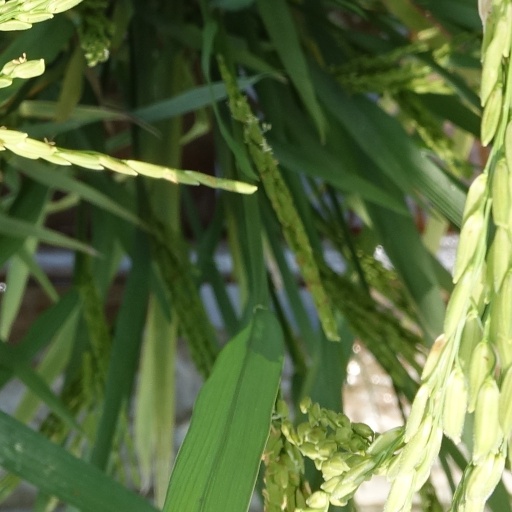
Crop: rice